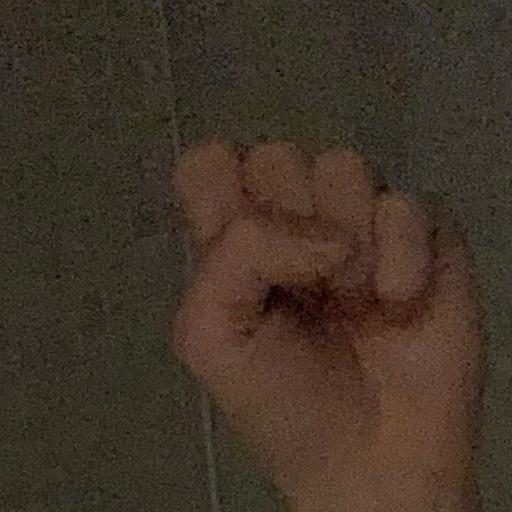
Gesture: fist